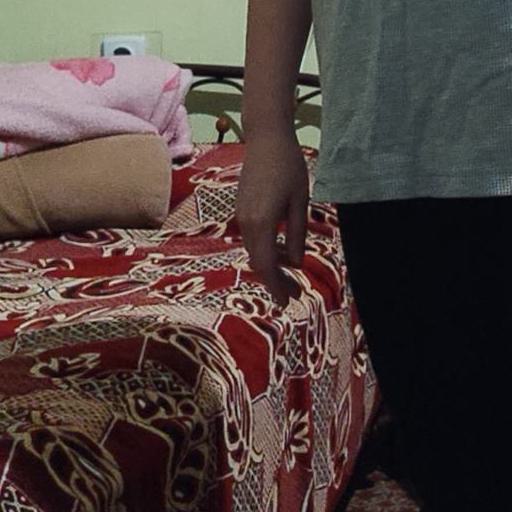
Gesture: no_gesture